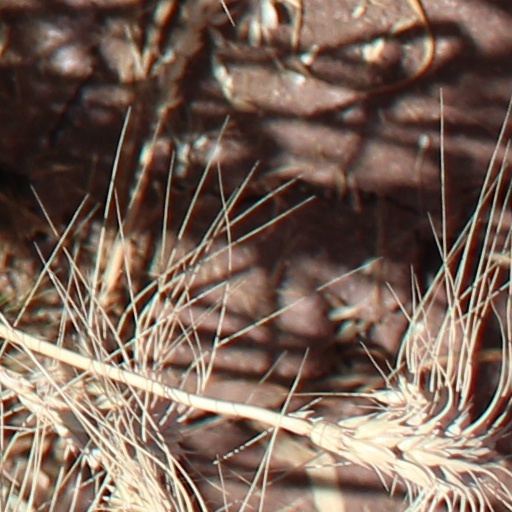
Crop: wheat